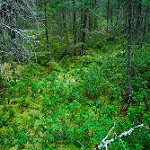
Scene: Outdoor